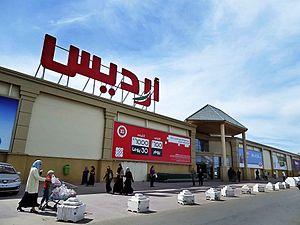
Ardis, centre commercial à Mohammadia, Alger, Algerie
Ardis, est une enseigne algérienne d'hypermarchés créée en 2012, appartenant au groupe Arcofina.
Mohammadia est une commune de la wilaya d'Alger en Algérie, située dans la banlieue Est d'Alger.